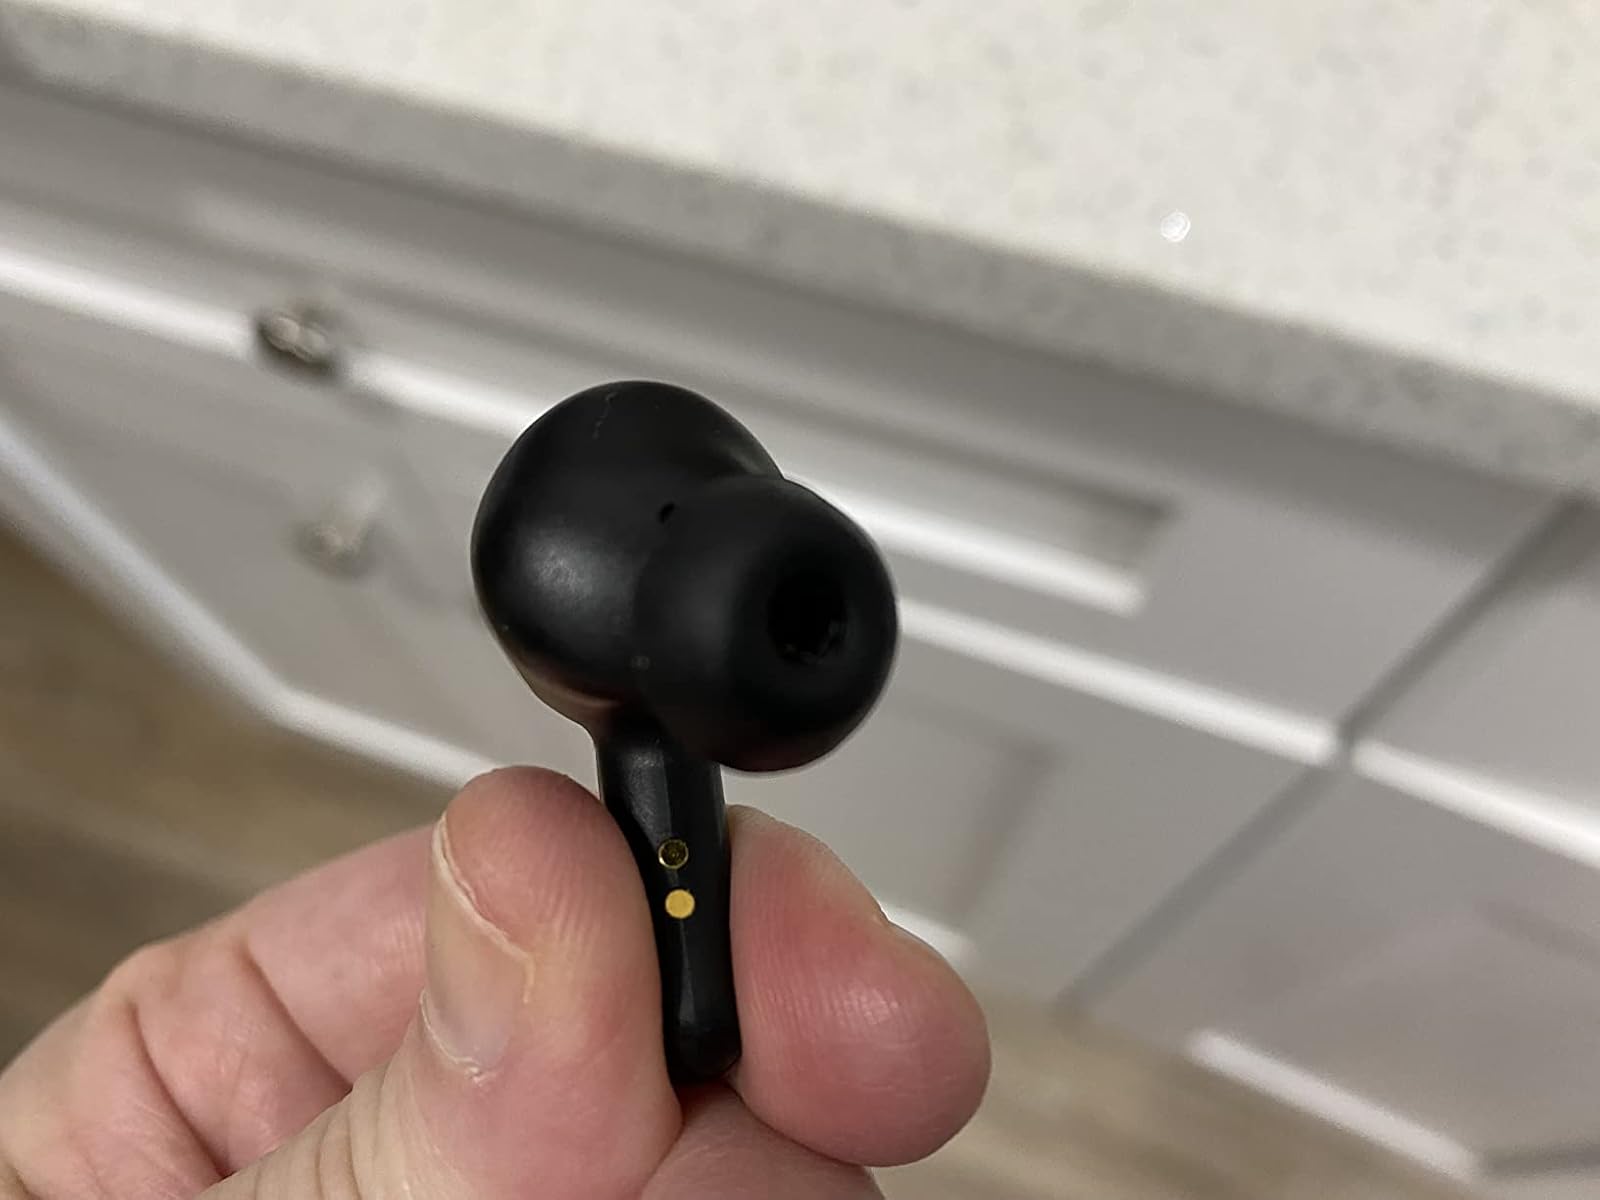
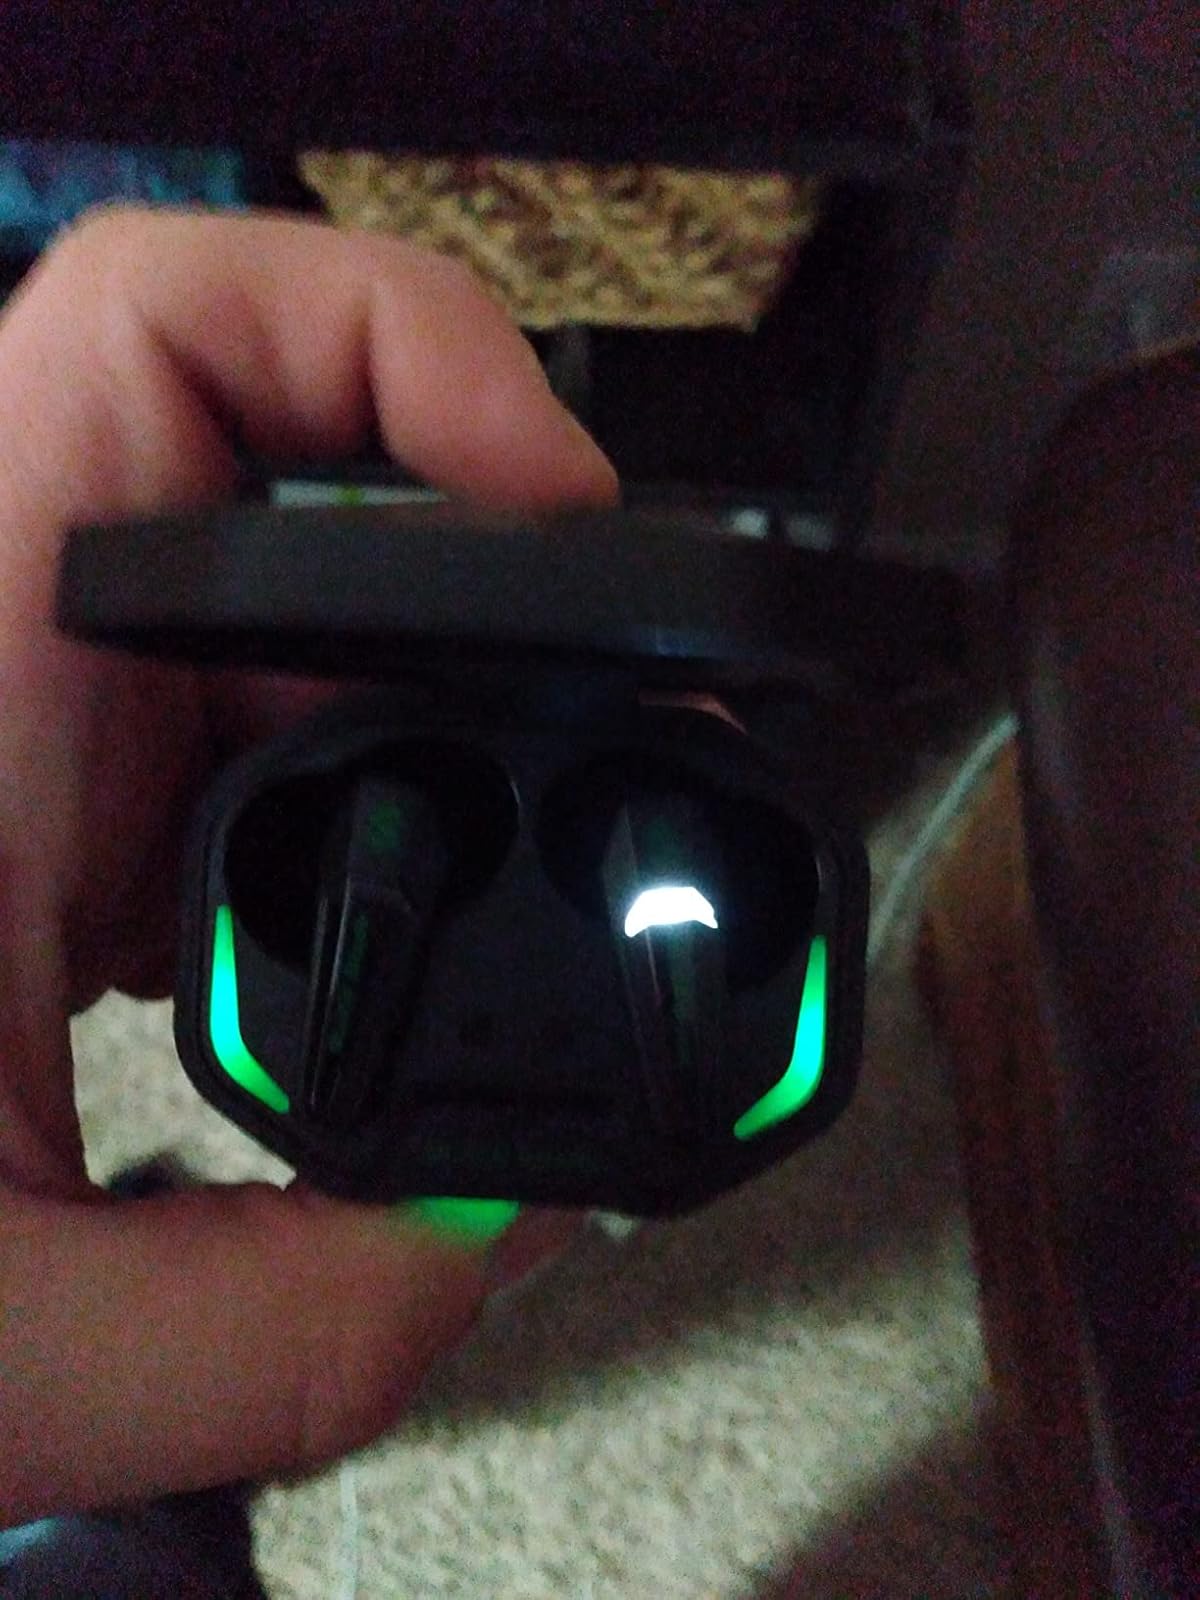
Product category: earbuds
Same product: no